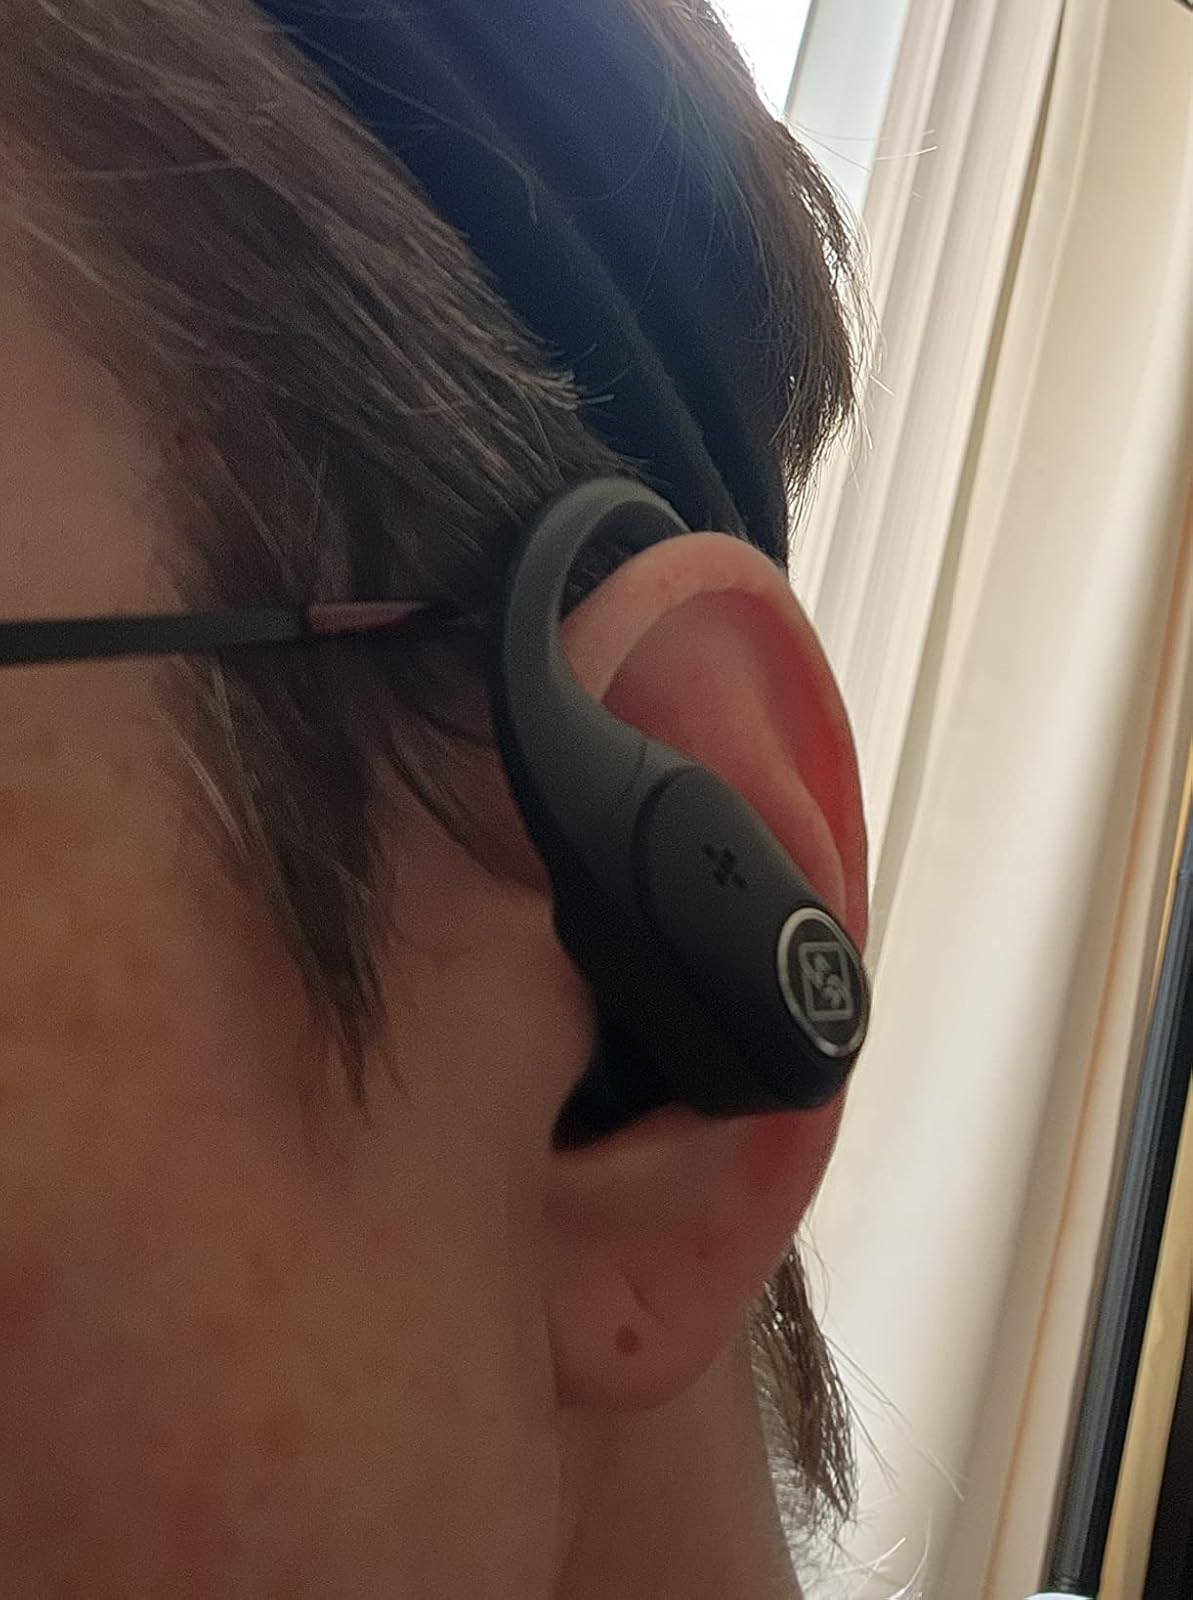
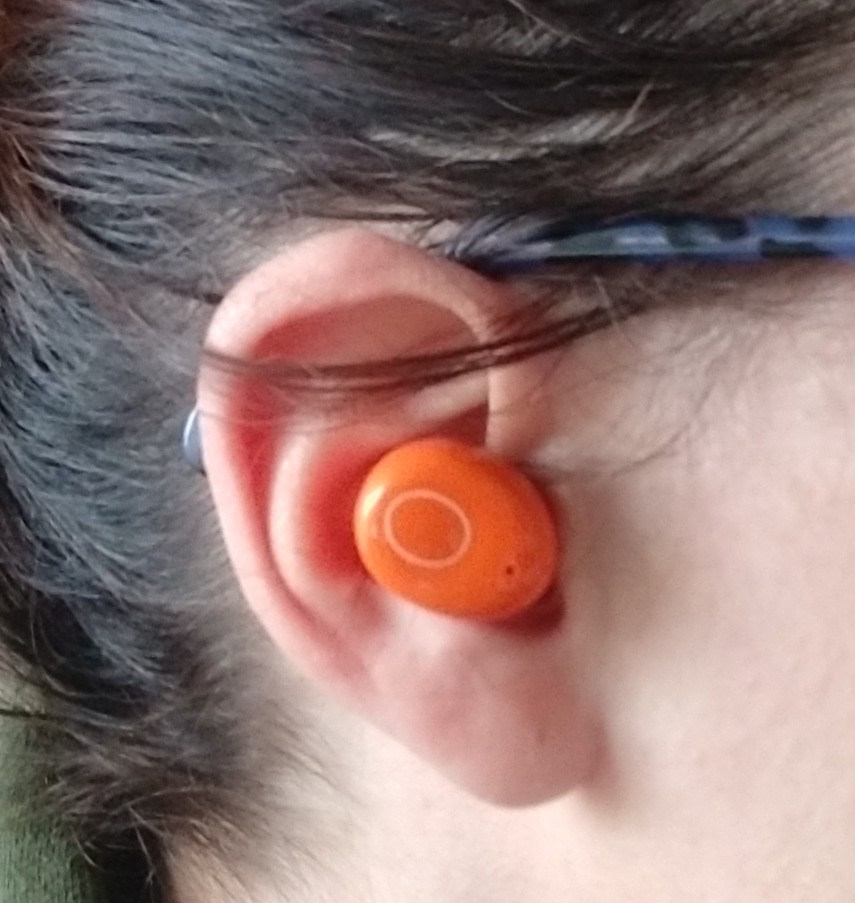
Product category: earbuds
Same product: no